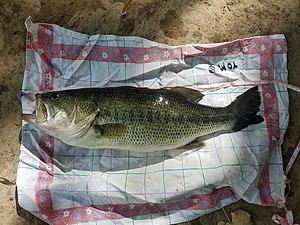
Poisson de 47 cm, Lez (34), 2018, femelle
L'Achigan à grande bouche, aussi appelé black-bass, perche truitée, perche truite ou perche d'Amérique ou encore perche noire en Europe francophone, est une espèce de poissons d'eau douce de la famille des Centrarchidae originaire d'Amérique du Nord et introduite en Europe à la fin du XIXᵉ siècle. C'est une espèce très recherchée et élevée pour la pêche de loisir.